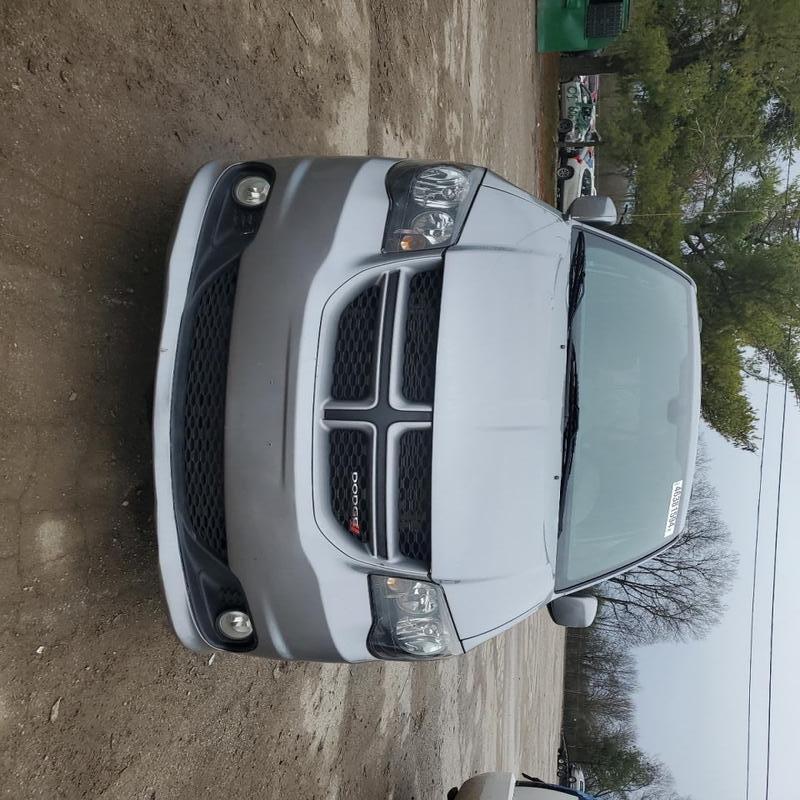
Aucun dommage détecté.
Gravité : aucun